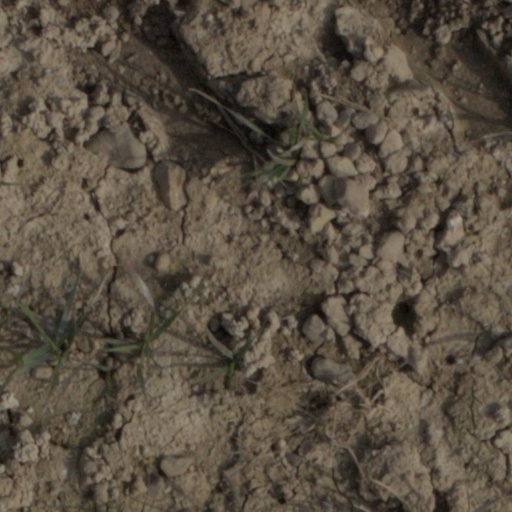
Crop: wheat